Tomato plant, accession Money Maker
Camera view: tilt-top (135 deg); turntable rotation: 120 degrees
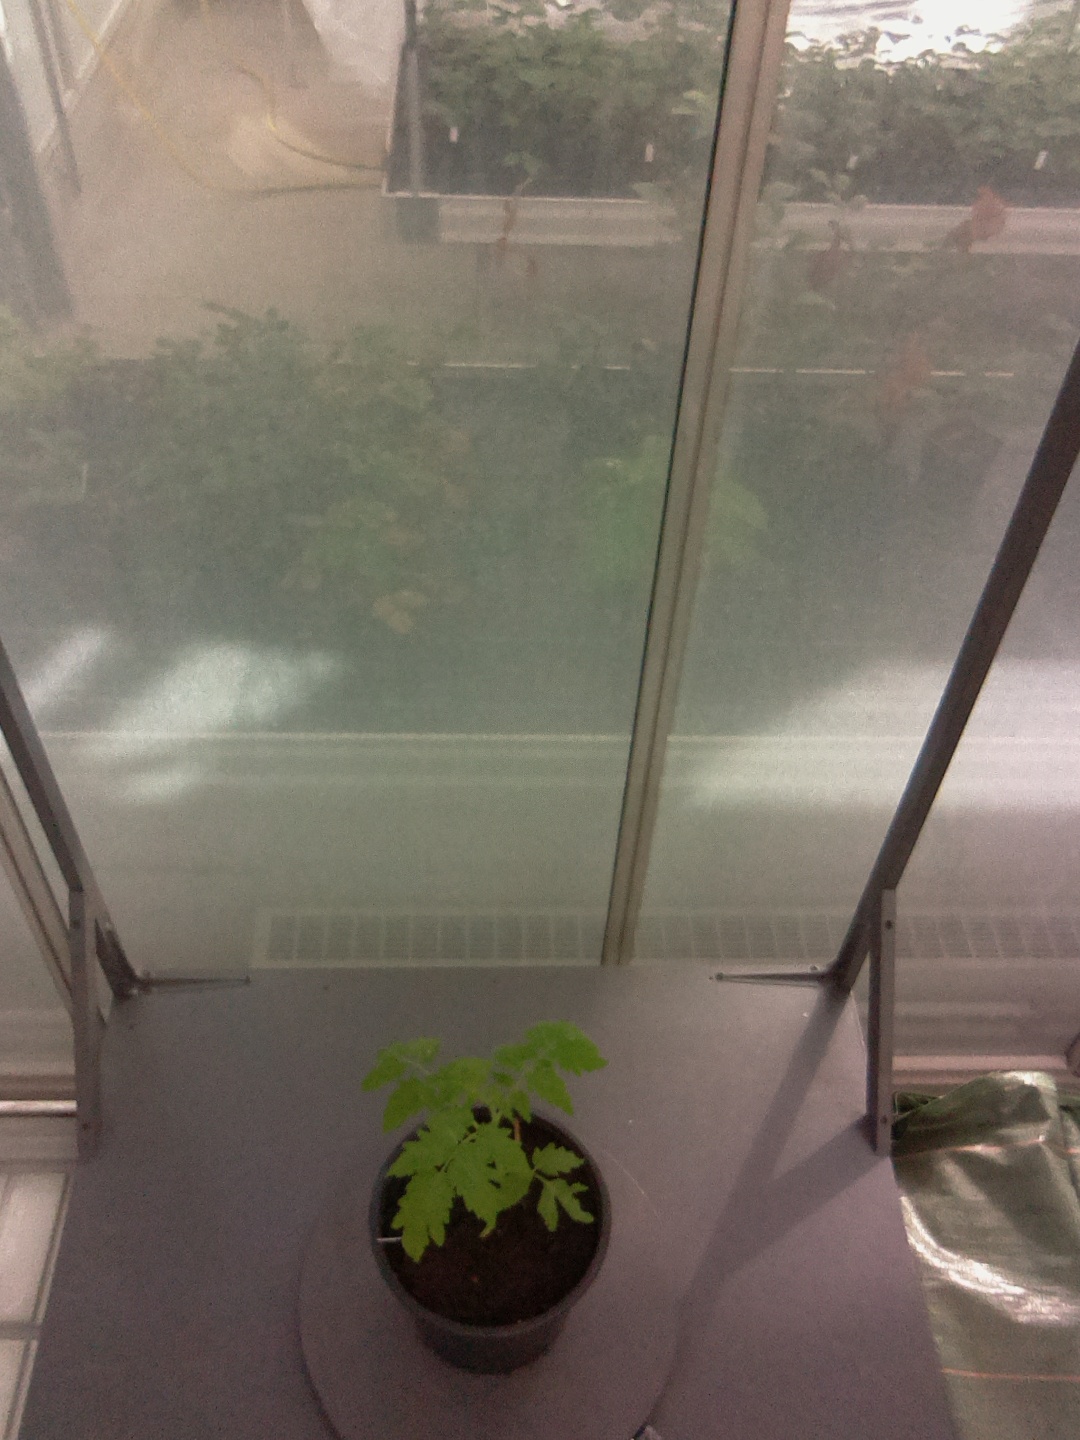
BBCH growth stage 13: 6 of true leaves visible